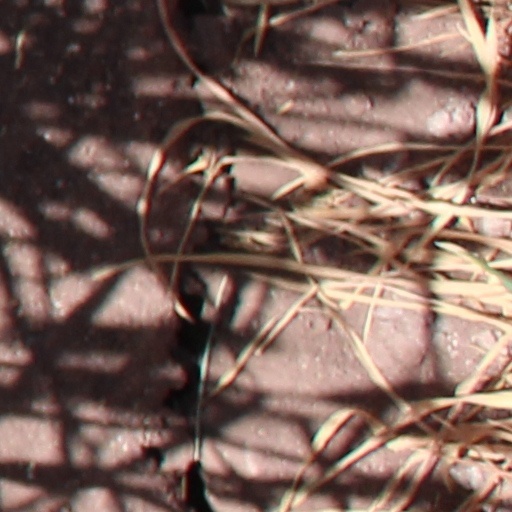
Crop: wheat